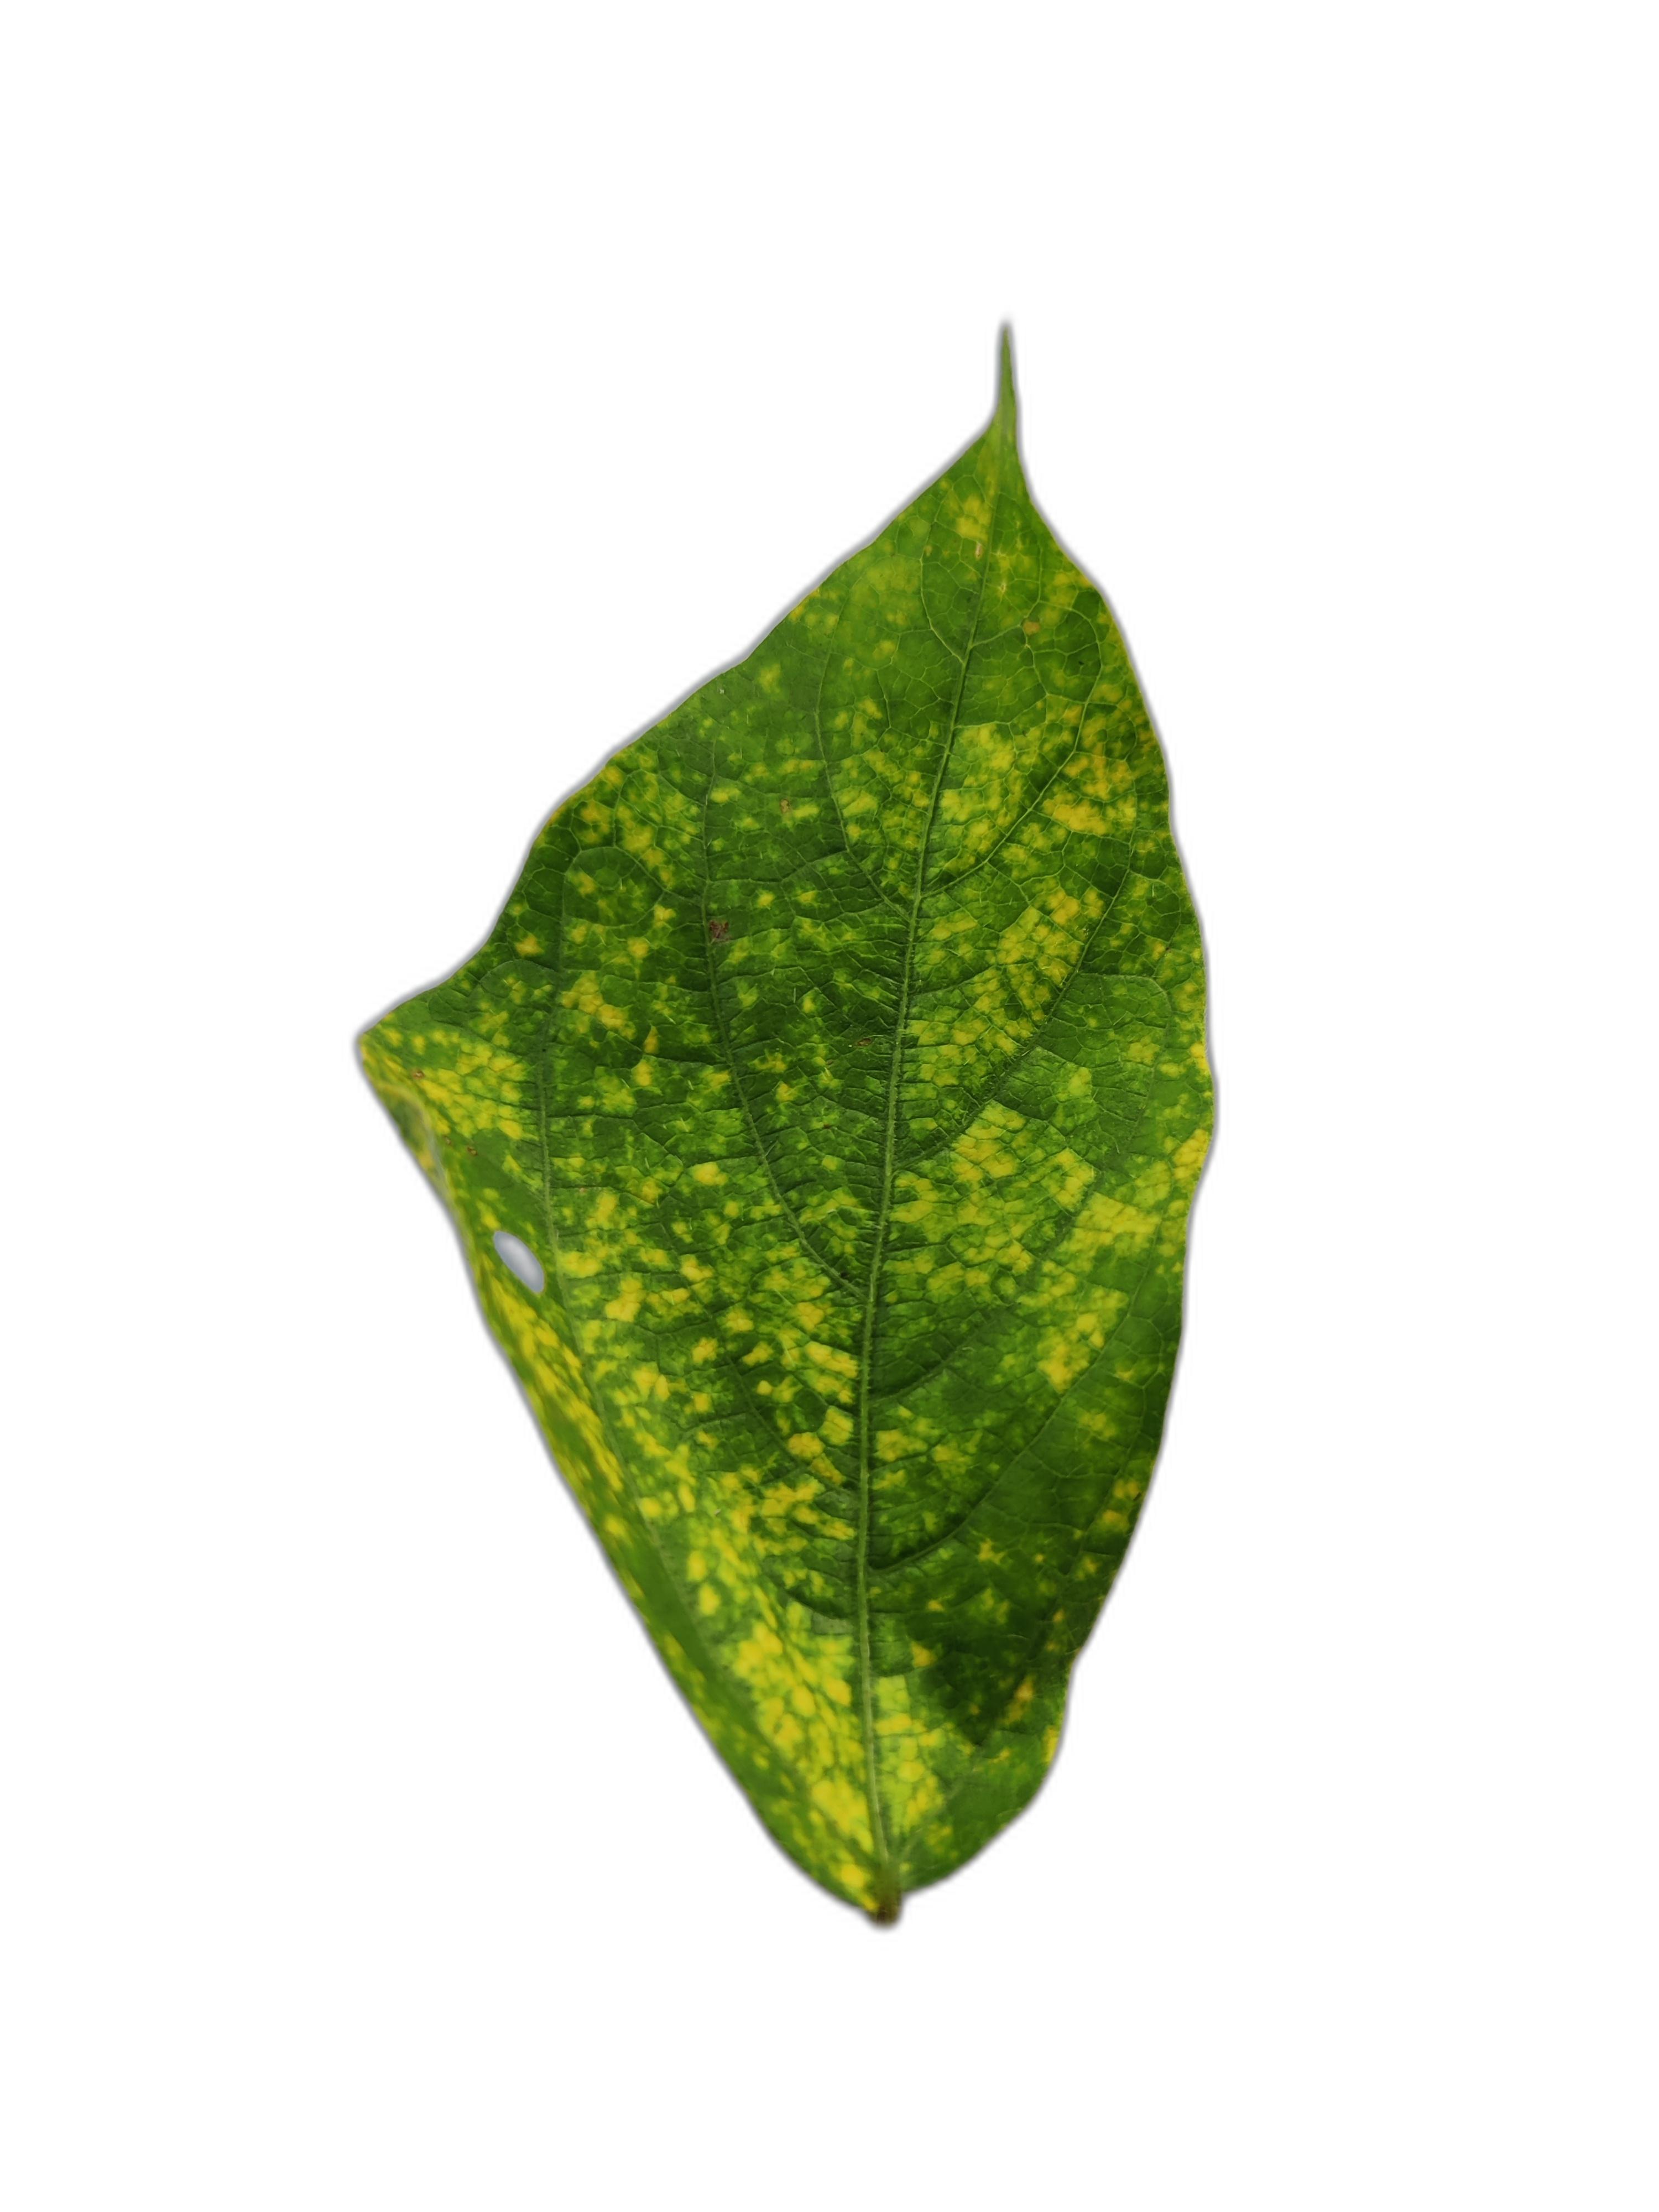
Label: Yellow Mosaic